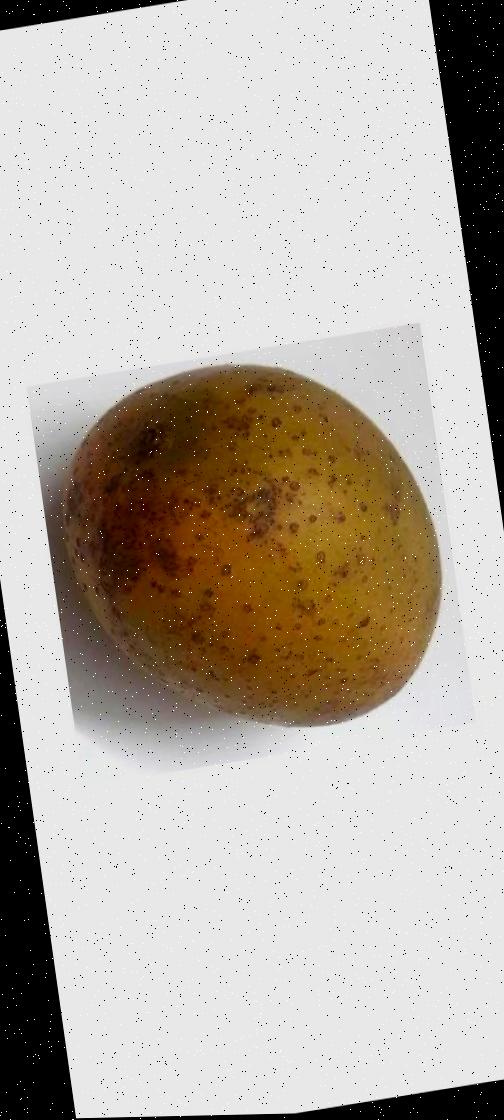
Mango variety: Gourmoti